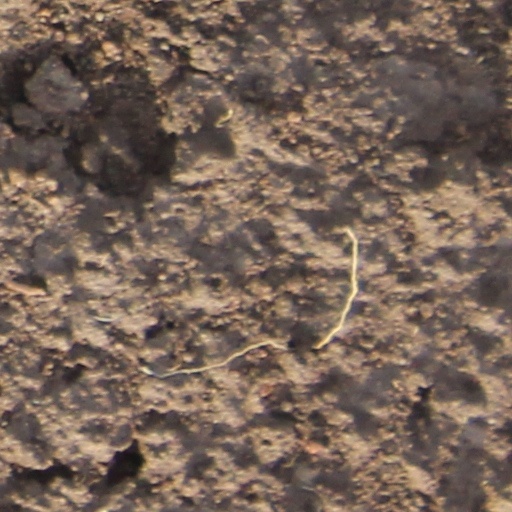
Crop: wheat